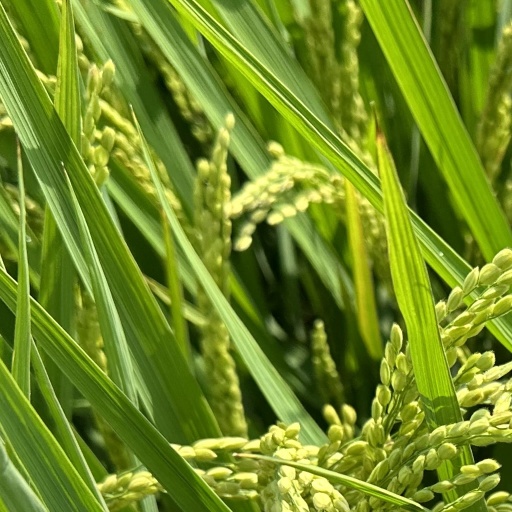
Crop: rice